Two Heads on a Pillow

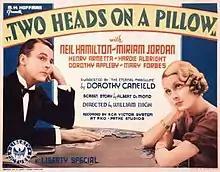
Theatrical release poster

Two Heads on a Pillow is a 1934 American romance film directed by William Nigh and written by Albert DeMond. The film stars Neil Hamilton, Miriam Jordan, Henry Armetta, Hardie Albright, Dorothy Appleby and Mary Forbes. The film was released on October 2, 1934, by Liberty Pictures.